Tiktaalik

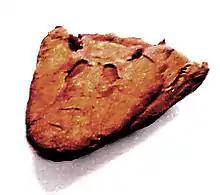
Skull showing otic notches above the eyes

The skull of "Tiktaalik" was low and flat, more similar in shape to that of a salamander than most fish. The rear edge of the skull was excavated by a pair of indentations known as otic notches. These notches may have housed spiracles on the top of the head, which suggest the creature had primitive lungs as well as gills. "Tiktaalik" also lacked a characteristic most fishes have—bony plates in the gill area that restrict lateral head movement. This makes "Tiktaalik" the earliest-known fish to have a neck, with the pectoral (shoulder) girdle separate from the skull. This would give the creature more freedom in hunting prey on land or in the shallows.